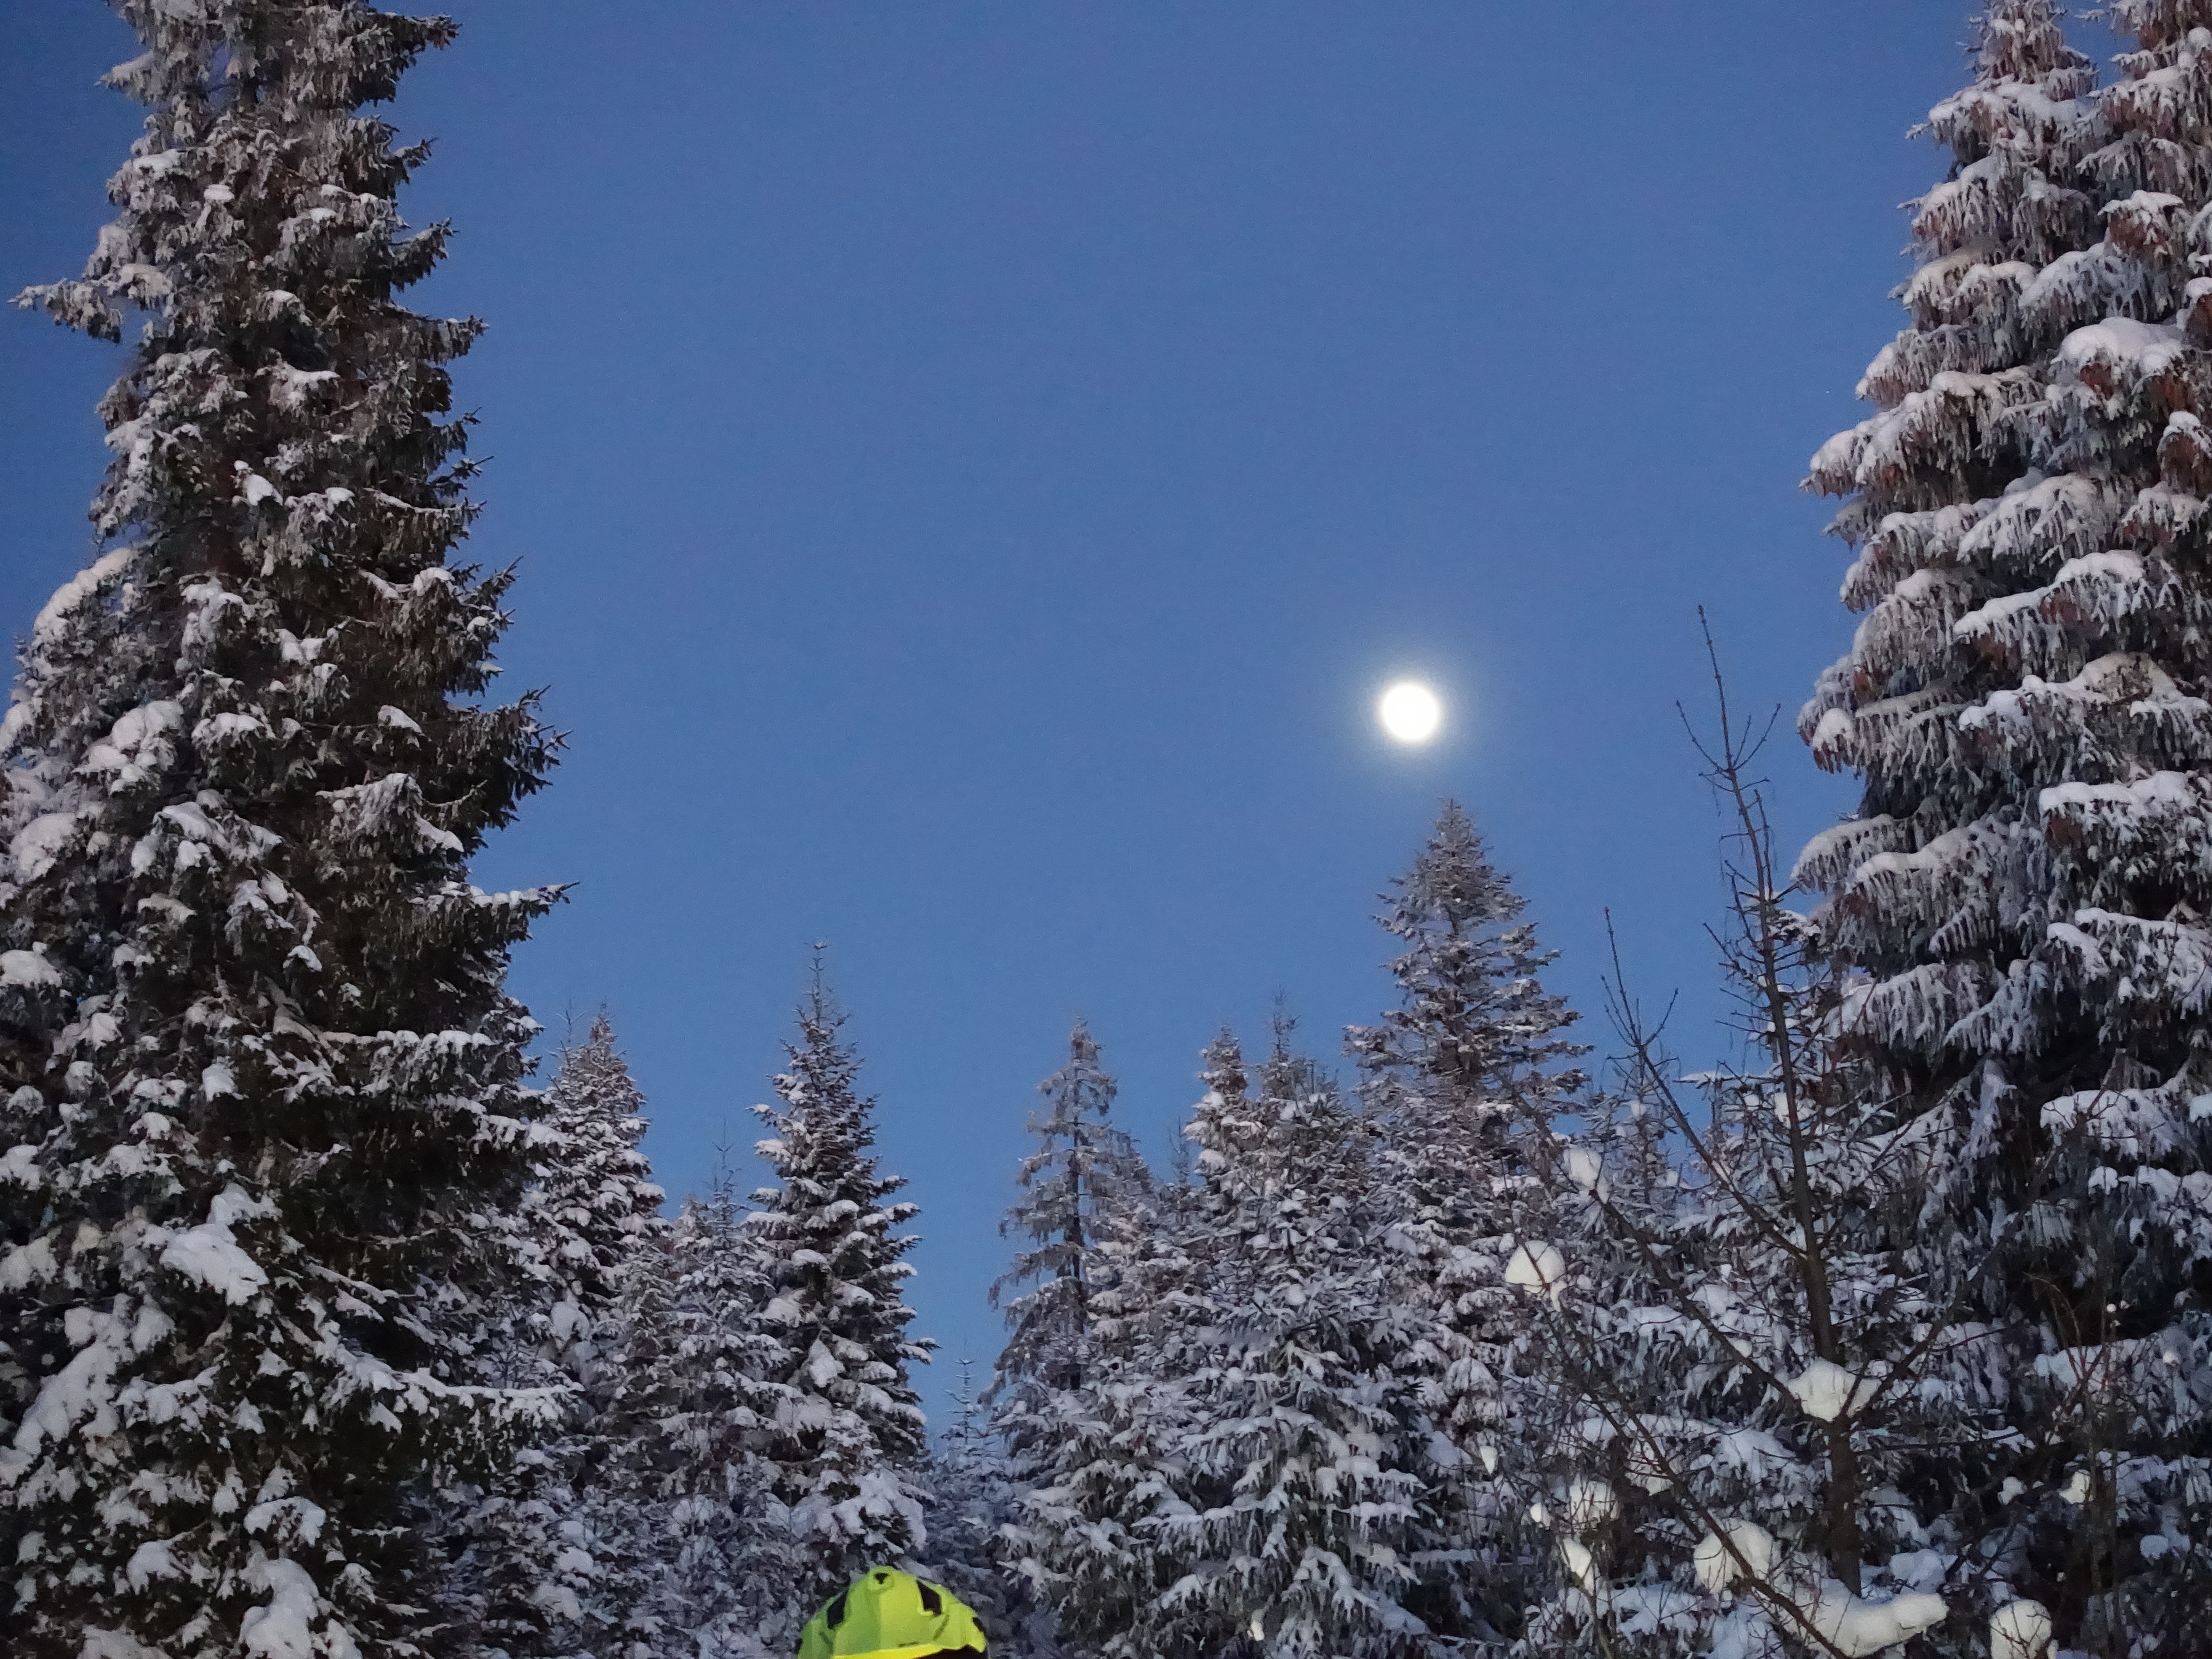
landscape, tree, forest, branch, mountain, snow, winter, plant, white, view, mountain range, evergreen, weather, fir, season, ridge, conifer, spruce, mountains, hot, amazing, larch, ecosystem, winter in the mountains, the fullness of, biome, pine family, christmas tree night, woody plant, temperate coniferous forest, land plant, geological phenomenon